Hainton

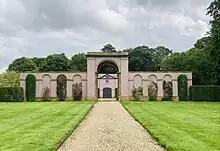
The stable block of 1807

The estate holds a listed 1807 stuccoed stable block, perhaps the work of Atkinson, and several 1836 estate cottages, the work of William Danby.